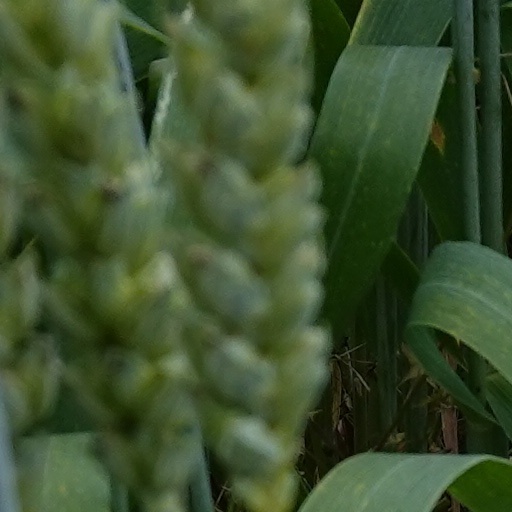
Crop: wheat